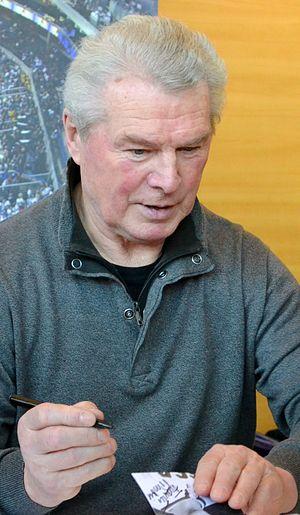
František Pospíšil est un joueur de hockey sur glace professionnel qui joua au poste de défenseur puis fut entraîneur. En 1999, la Fédération internationale de hockey sur glace l'intronise au temple de la renommée.